Leonid Nosyrev

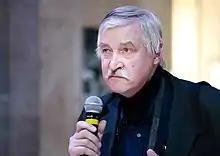
Nosyrev in 2018

Leonid Viktorovich Nosyrev (born 22 January 1937, Ivanteyevka, Moscow Oblast) is a Soviet and Russian director-animator, screenwriter, artist, animator. Laureate of the in the field of literature and art for works for children and youth (2019). (2003). Winner of (2020).